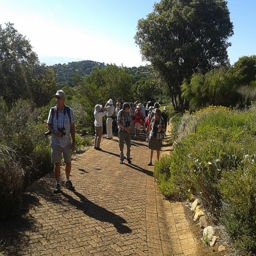
our group today making our way up the path slowly